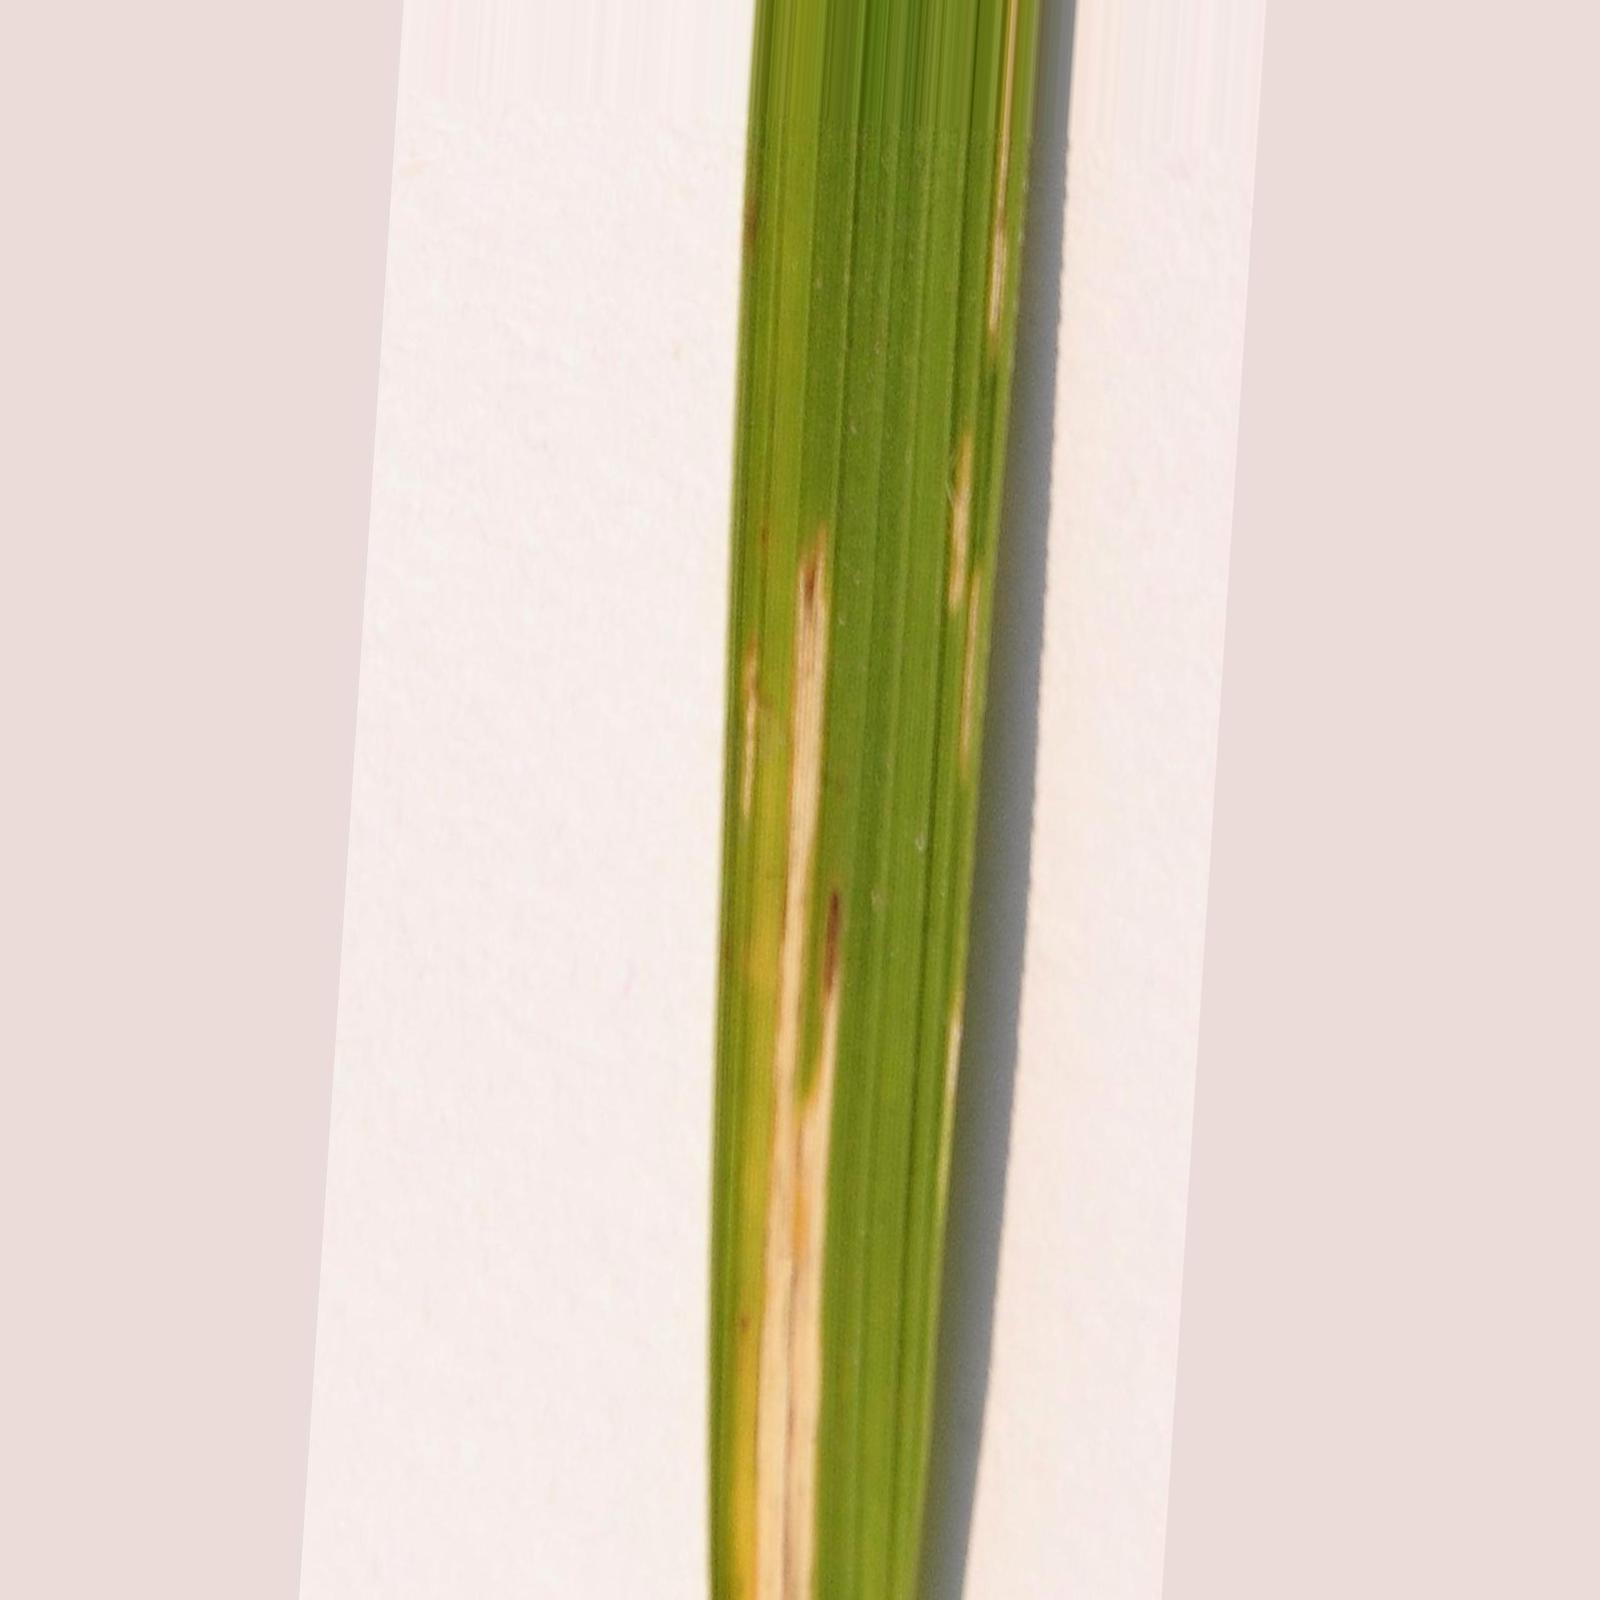
Nhãn: Bệnh Bạc lá (Bacterial leaf blight)